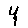
Label: 4